Perfume

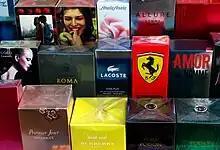
An assorti of counterfeit perfumes (in a "kiosk" store)

Although there is no single "correct" technique for the formulation of a perfume, there are general guidelines as to how a perfume can be constructed from a concept. Although many ingredients do not contribute to the smell of a perfume, many perfumes include colorants and antioxidants to improve the marketability and shelf life of the perfume, respectively.